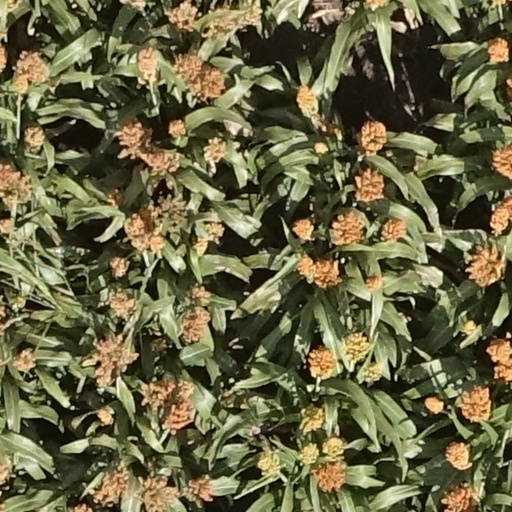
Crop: sorghum